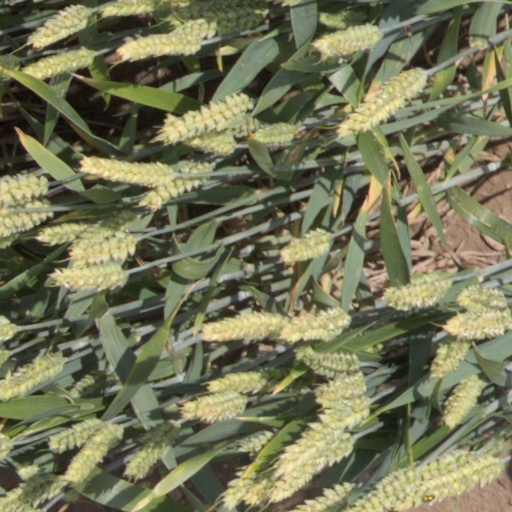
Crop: wheat